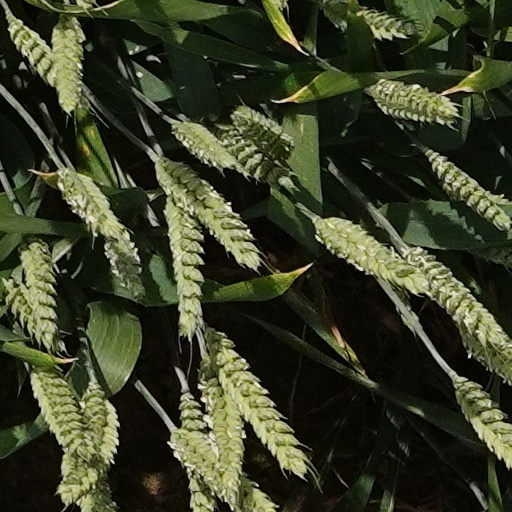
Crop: wheat